Town Creek (Potomac River tributary)

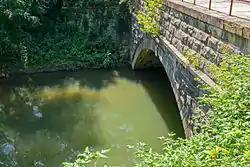
Town Creek and the Town Creek Aqueduct

Town Creek is a tributary stream of the Potomac River in the U.S. states of Maryland and Pennsylvania. The creek is formed from the confluence of Sweet Root Creek and Elk Lick Creek, about south of Buchanan State Forest in Bedford County, Pennsylvania. Town Creek flows south along the base of Warrior Mountain into Allegany County, Maryland. The Chesapeake and Ohio Canal crosses it at the Town Creek Aqueduct. It empties into the Potomac about east of Oldtown, Maryland.